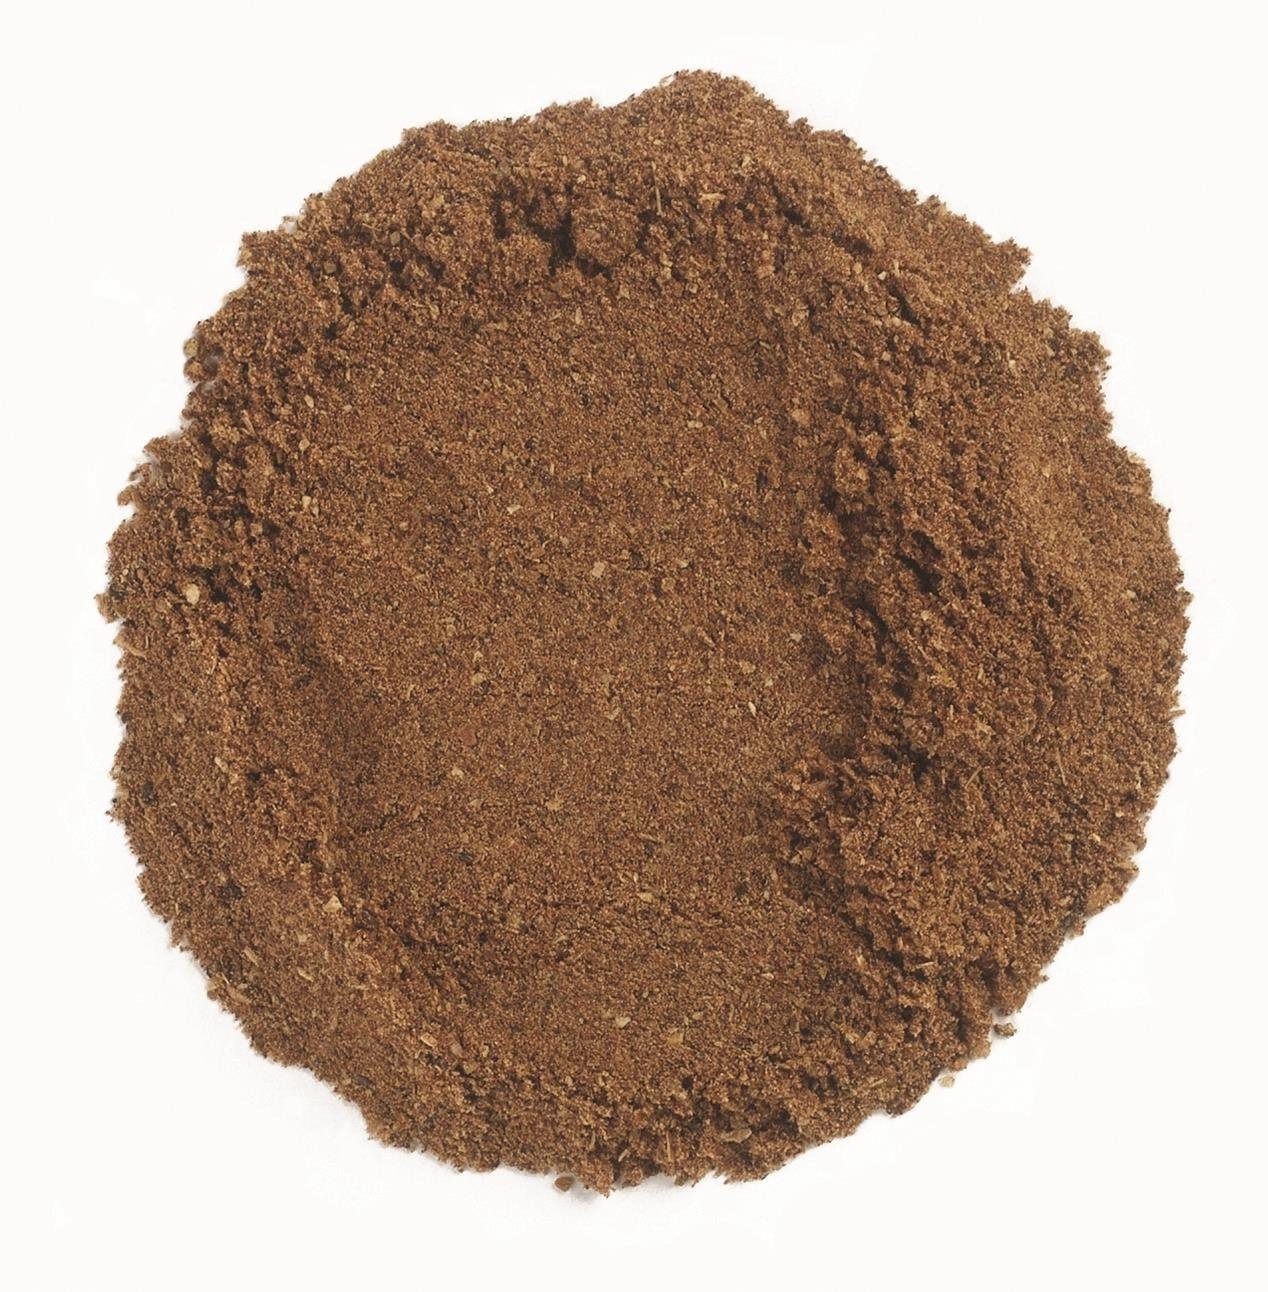
Item Name: Organic Garam Masala
Product Description: Frontier Bulk Garam Masala Seasoning Blend, ORGANIC, 1 lb. package
Value: 16.0
Unit: Ounce

Price: 22.62